James Mitchell (actor)

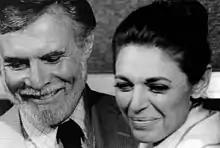
James Mitchell and Anne Bancroft in "The Turning Point" (1977)

As a film performer, Mitchell had only moderate success. In the early 1940s, he did both chorus dancing and extra work in a number of minor musicals and westerns.